Softex-Aero V-24

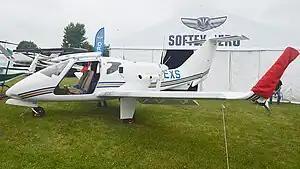

The Softex-Aero V-24 is a proposed five place twin engined aircraft from Ukrainian-based Softex-Aero.